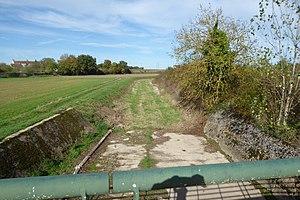
Vallée de Paray ou de la Malorne, affluent du Loir, à Saint-Germain-lès-Alluyes, Eure-et-Loir, France.
Saint-Germain-lès-Alluyes est une ancienne commune d'Eure-et-Loir. En 1828, la commune fut supprimée et partagée entre les communes d'Alluyes et de Montboissier par ordonnance royale du 25 mai 1828.
La vallée de Paray ou vallée de la Malorne ou vallée d'Andelaine est une rivière française du département d'Eure-et-Loir, affluent en rive gauche du Loir, sous-affluent de la Loire par la Sarthe et la Maine.